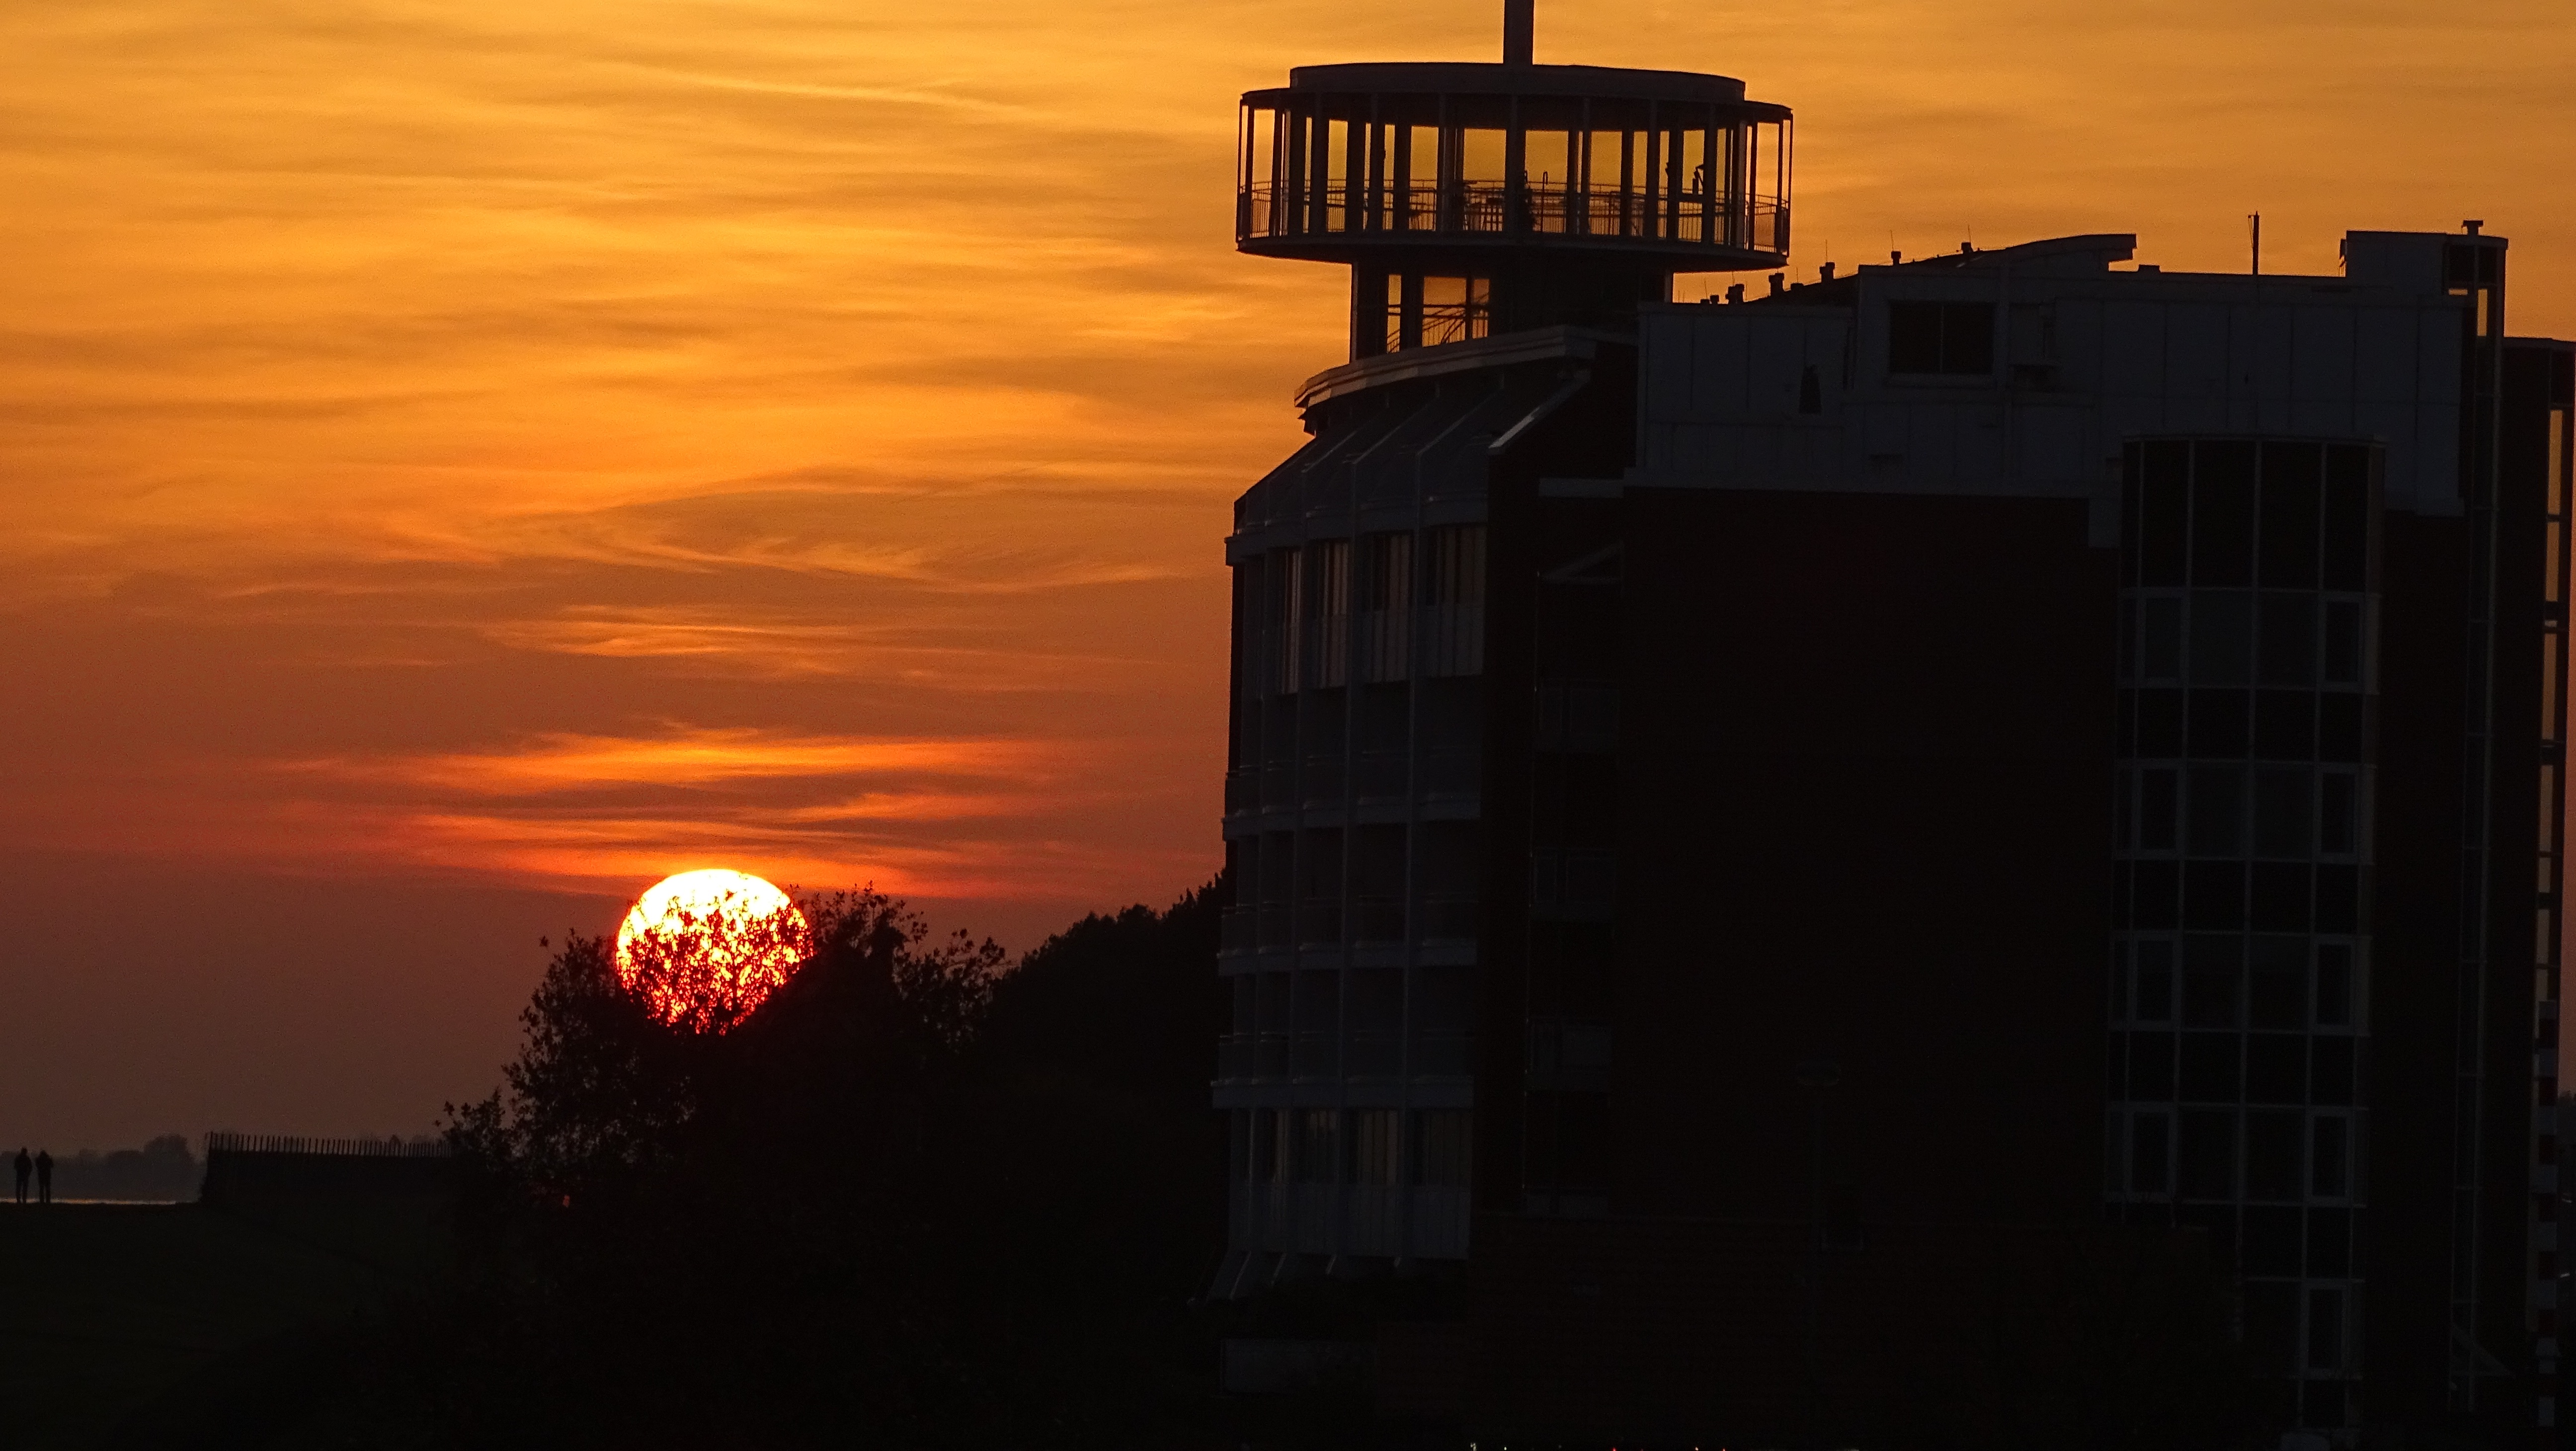
beach, sea, sky, sunrise, sunset, sunlight, morning, dawn, dusk, evening, tower, afterglow, evening sky, wilhelmshaven